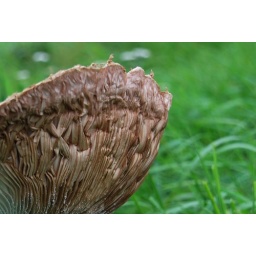
Met losse handen (= zonder oog door camera) gefotografeerd, door een hek, in hoek van 90 graden.